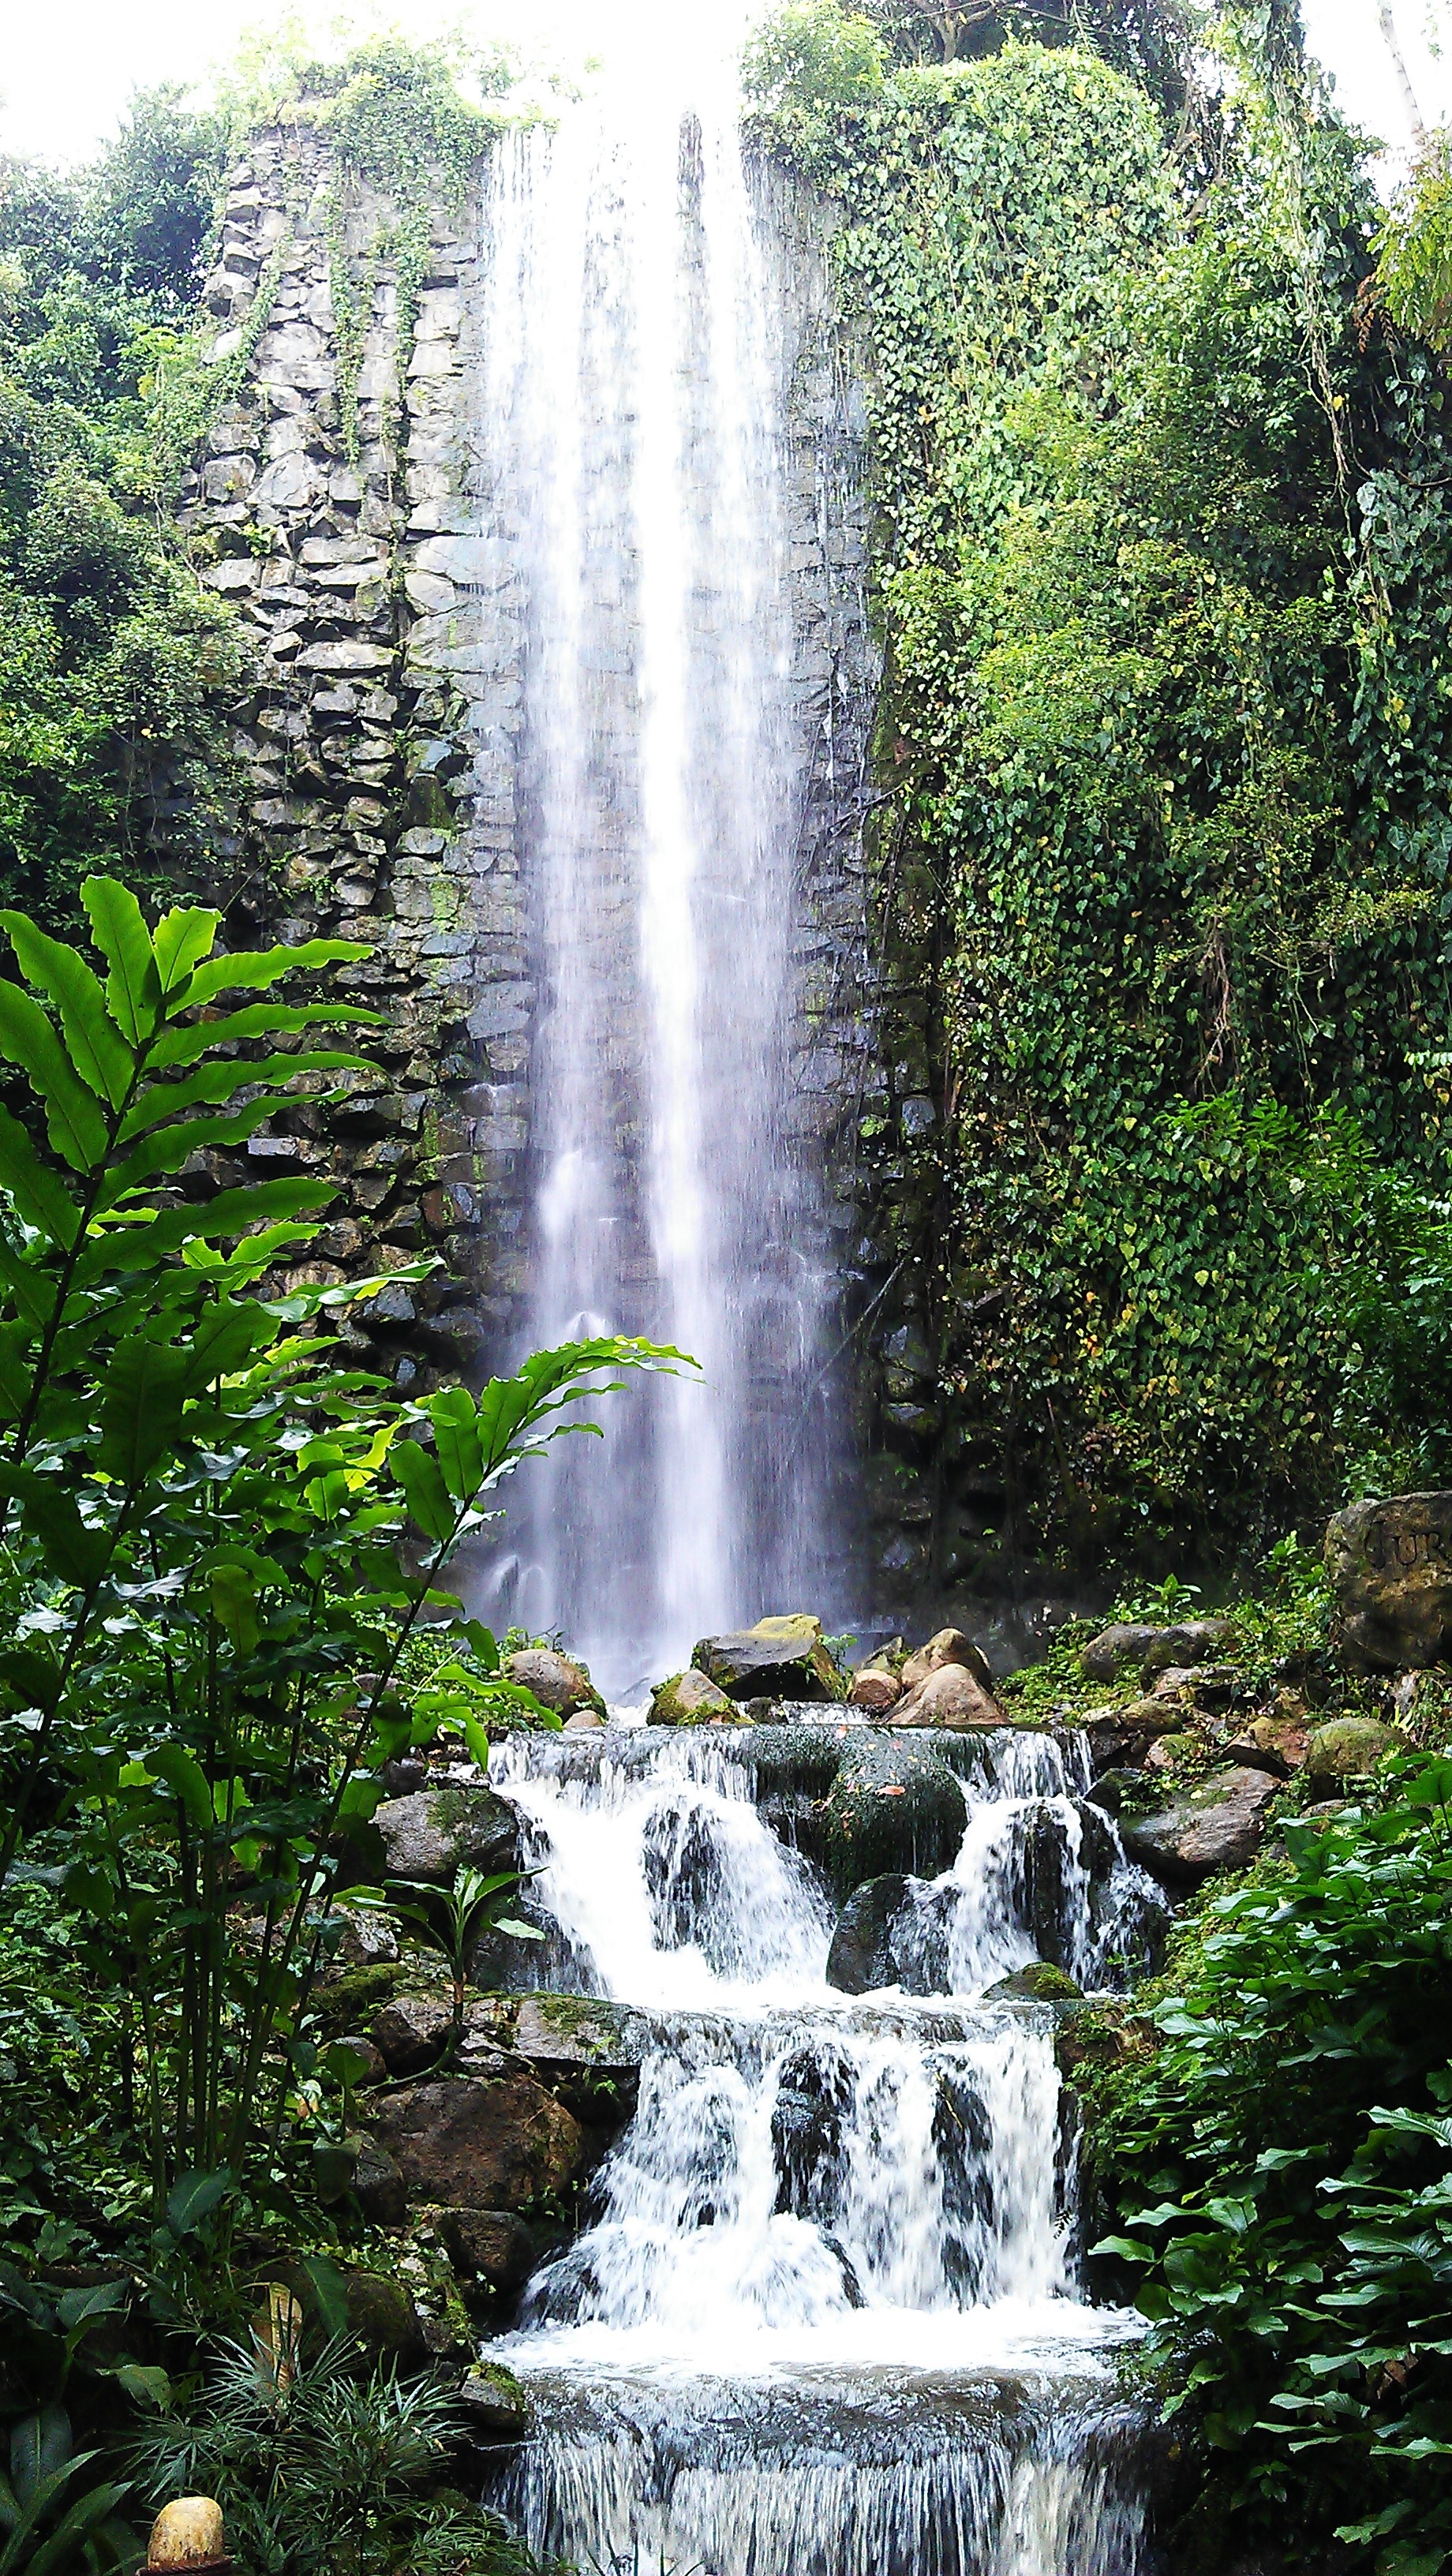
water, forest, waterfall, stream, jungle, botany, body of water, vegetation, rainforest, wasserfall, water feature, watercourse